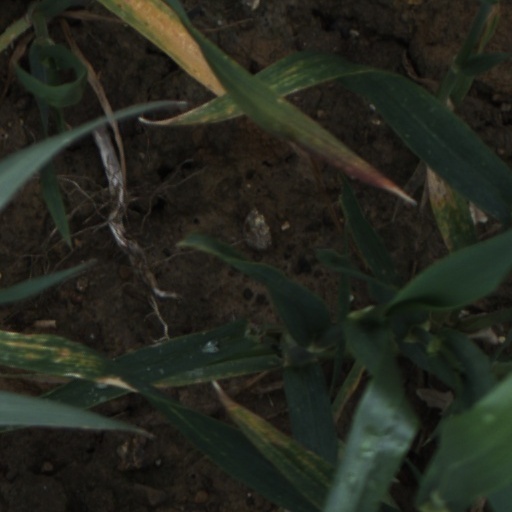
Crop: wheat